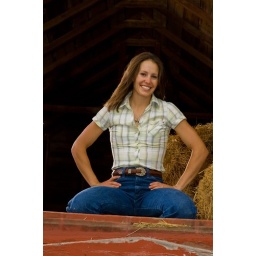
Andie was sitting in the door way in a barn.